Society of United Irishmen

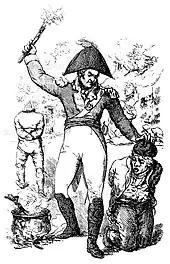
Militia pitch-capping in County Kildare, 1798

The movement never realised the national directory envisaged in the constitution of May 1795. Its leadership remained split between the executives of the two organised provinces, Ulster and Leinster. In June 1797, they met together in Dublin to consider northern demands for an immediate rising. The meeting broke up in disarray, with many of the Ulster delegates, fearful of arrest, fleeing abroad. In the north, the United societies had not recovered from their decapitation the previous September through the arrests (personally supervised by Castlereagh) that, in addition to Neilson, had netted Thomas Russell, Charles Teeling, Henry Joy McCracken and Robert Simms. Their removal had opened up the leadership in Belfast to less reliable elements, including government informants.